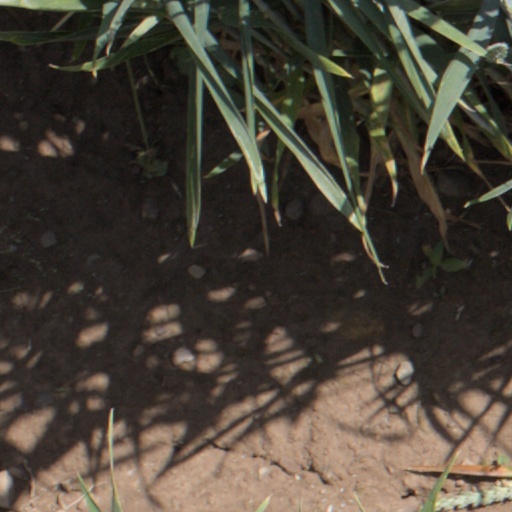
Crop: wheat